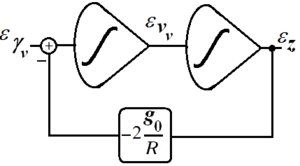
Propagation des erreurs dans l'estimateur d'altitude d'une centrale à inertie
Une centrale à inertie ou centrale inertielle est un instrument utilisé en navigation, capable d'intégrer les mouvements d'un mobile pour estimer son orientation, sa vitesse linéaire et sa position. L'estimation de position est relative au point de départ ou au dernier point de recalage.